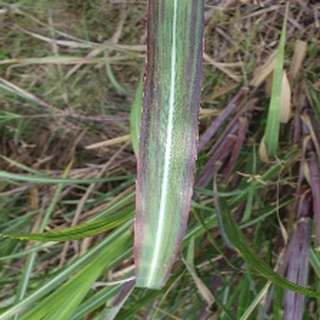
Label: sugarcane_bacterial_blight